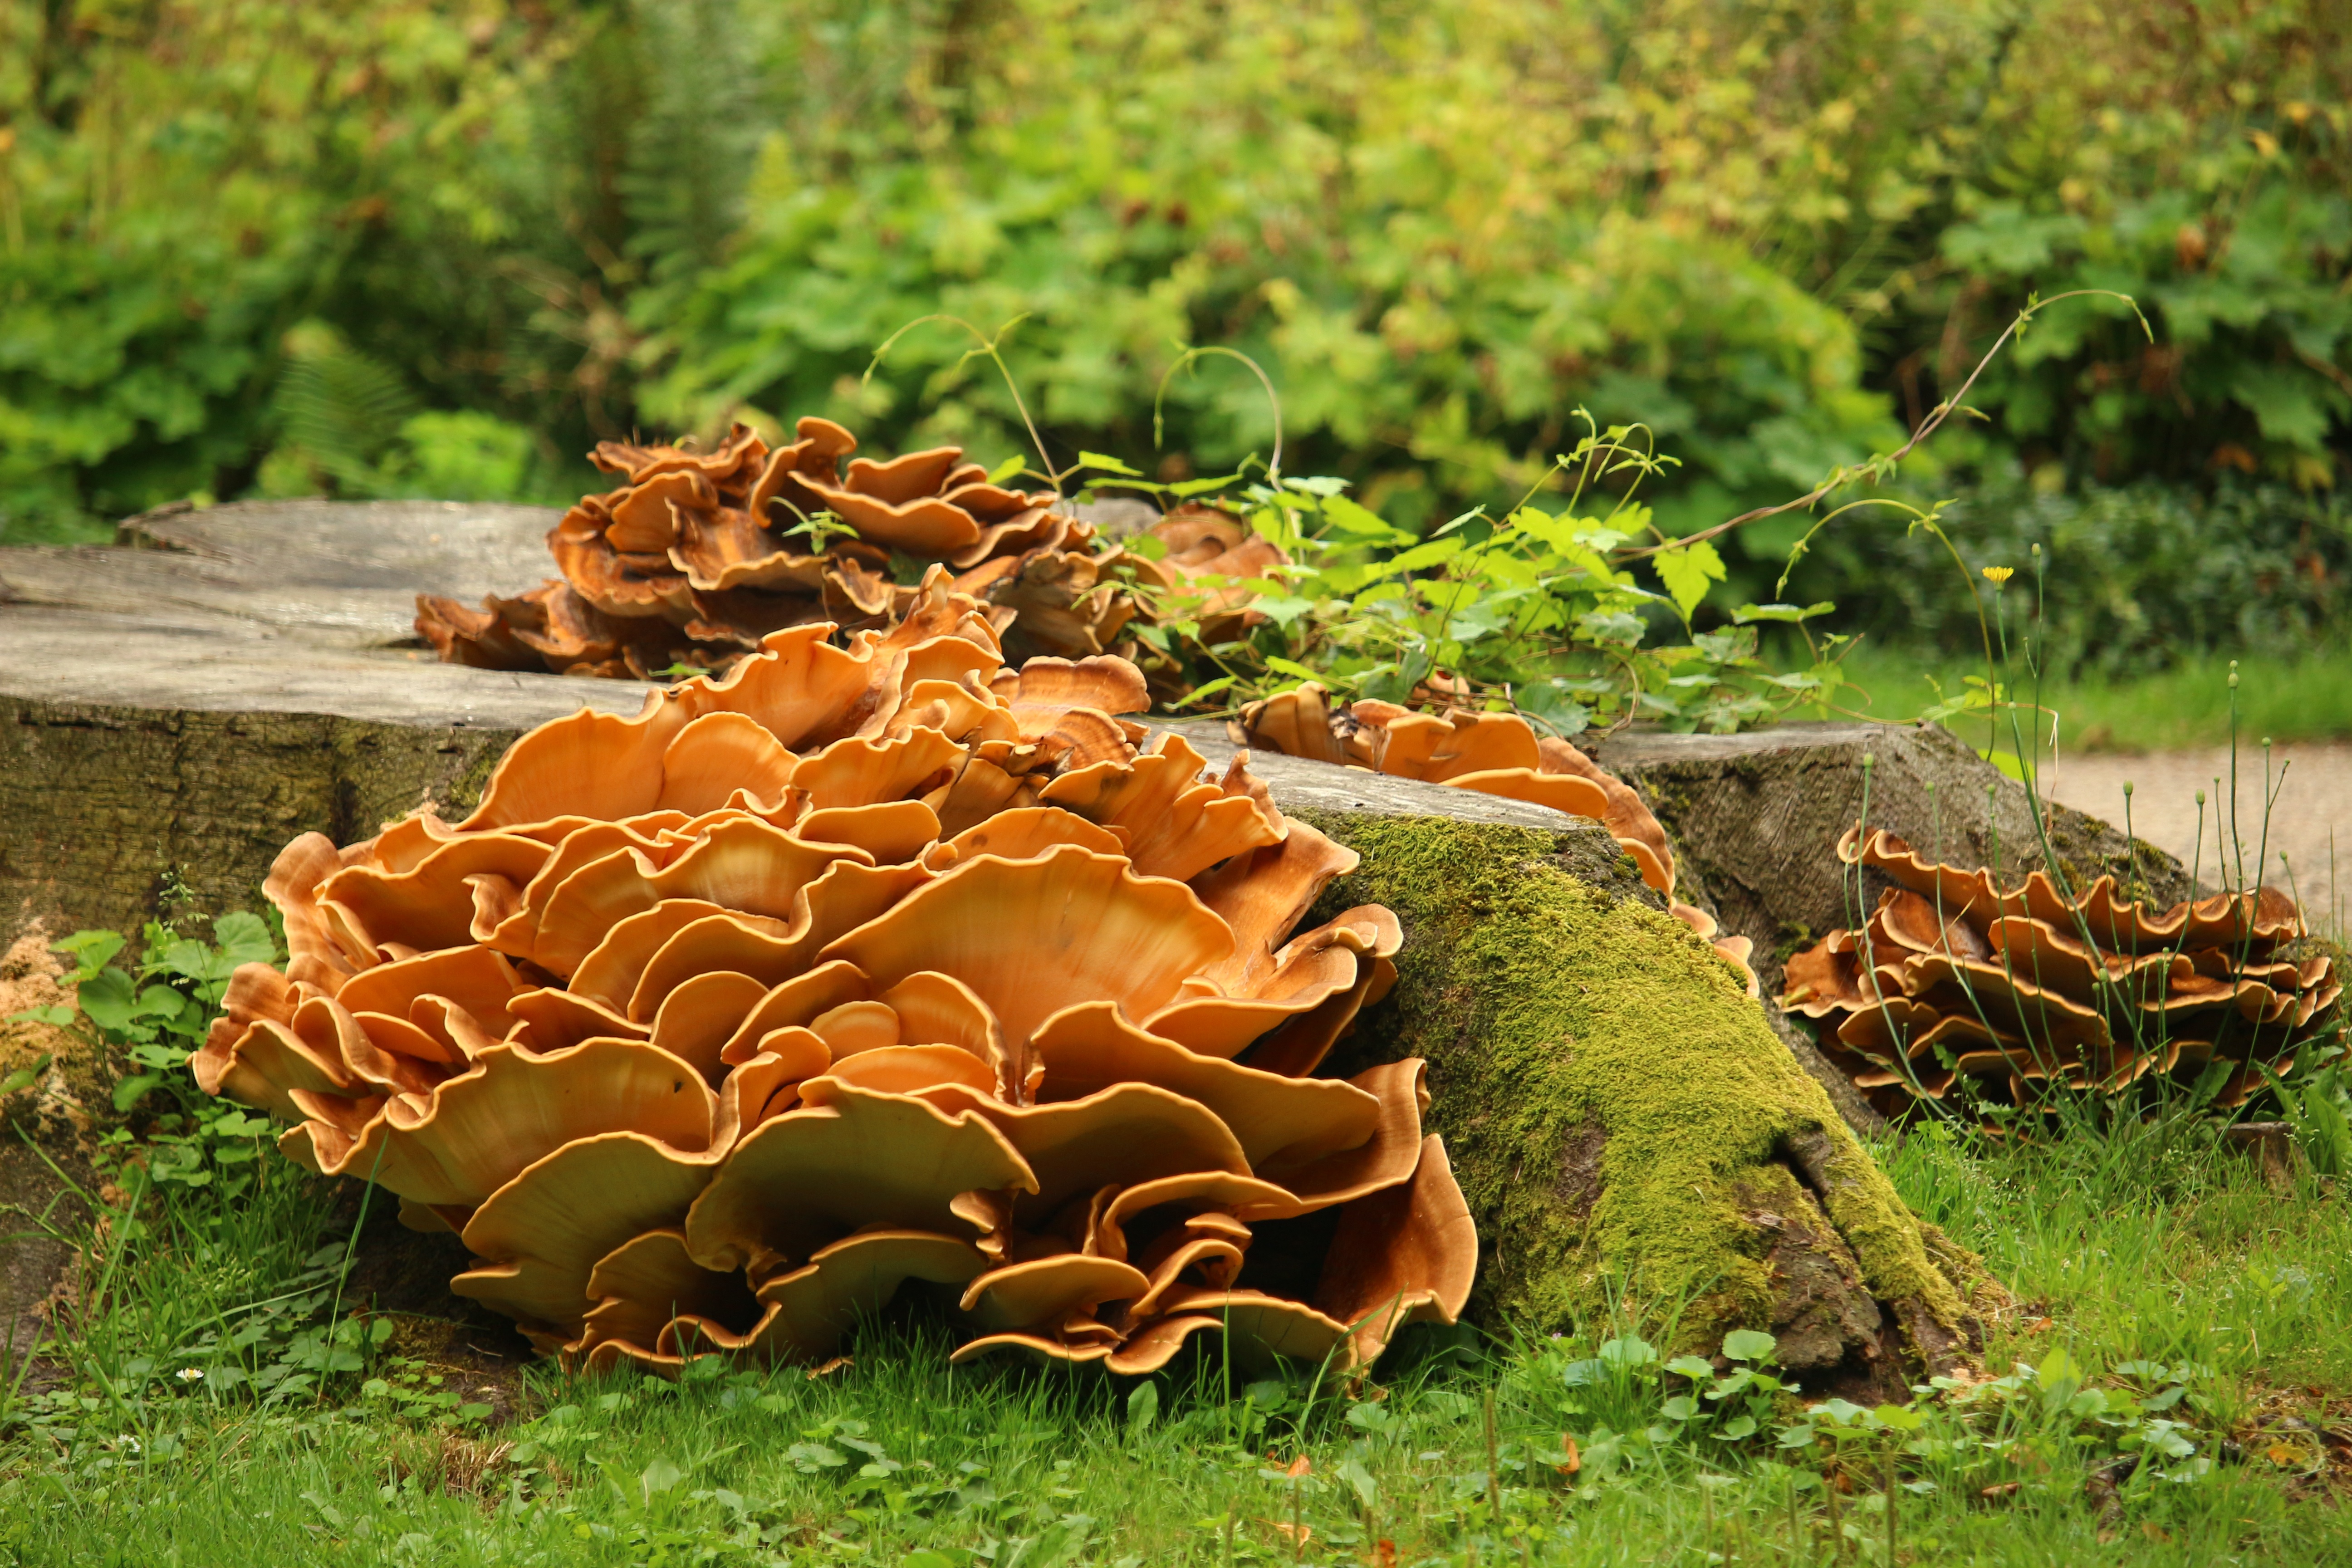
tree, nature, forest, plant, leaf, flower, trunk, log, autumn, soil, mushroom, flora, fungus, woodland, tree stump, habitat, auriculariales, tree fungus, mushrooms on tree, oyster mushroom, edible mushroom, natural environment, agaricomycetes, auriculariaceae